Battle of New Orleans

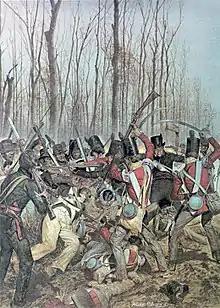
H. Charles McBarron, "Free Men of Colour and Choctaw Indian Volunteers at New Orleans, Louisiana" (1982)

When the British reconnaissance force withdrew, the Americans immediately began constructing earthworks to protect the artillery batteries, further strengthening Line Jackson. They installed eight batteries, which included one 32-pound gun, three 24-pounders, one 18-pounder, three 12-pounders, three 6-pounders, and a howitzer. Jackson also sent a detachment to the west bank of the Mississippi to man two 24-pounders and two 12-pounders on the grounded warship . Jackson in the first week of the New Orleans land campaign that began on December 23 also had the support of the warships in the Mississippi River, including USS "Louisiana", USS "Carolina", the schooner USS "Eagle", and the steamboat . The naval warships were neutralized by the heavy naval artillery guns brought in by Pakenham and Cochrane a few days after Christmas. Major Thomas Hinds' Squadron of Light Dragoons, a militia unit from the Mississippi Territory, arrived at the battle on December 22.